Tom Robinson

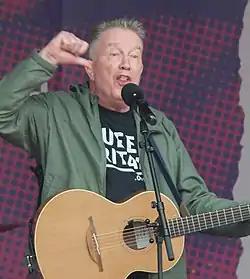
Robinson performing at Pride in London 2019

Thomas Giles Robinson (born 1 June 1950) is a British singer, bassist, radio presenter and long-time LGBT rights activist, best known for the hits "Glad to Be Gay", "2-4-6-8 Motorway", and "Don't Take No for an Answer", with his Tom Robinson Band. He later peaked at No. 6 in the UK singles chart with his solo single "War Baby".